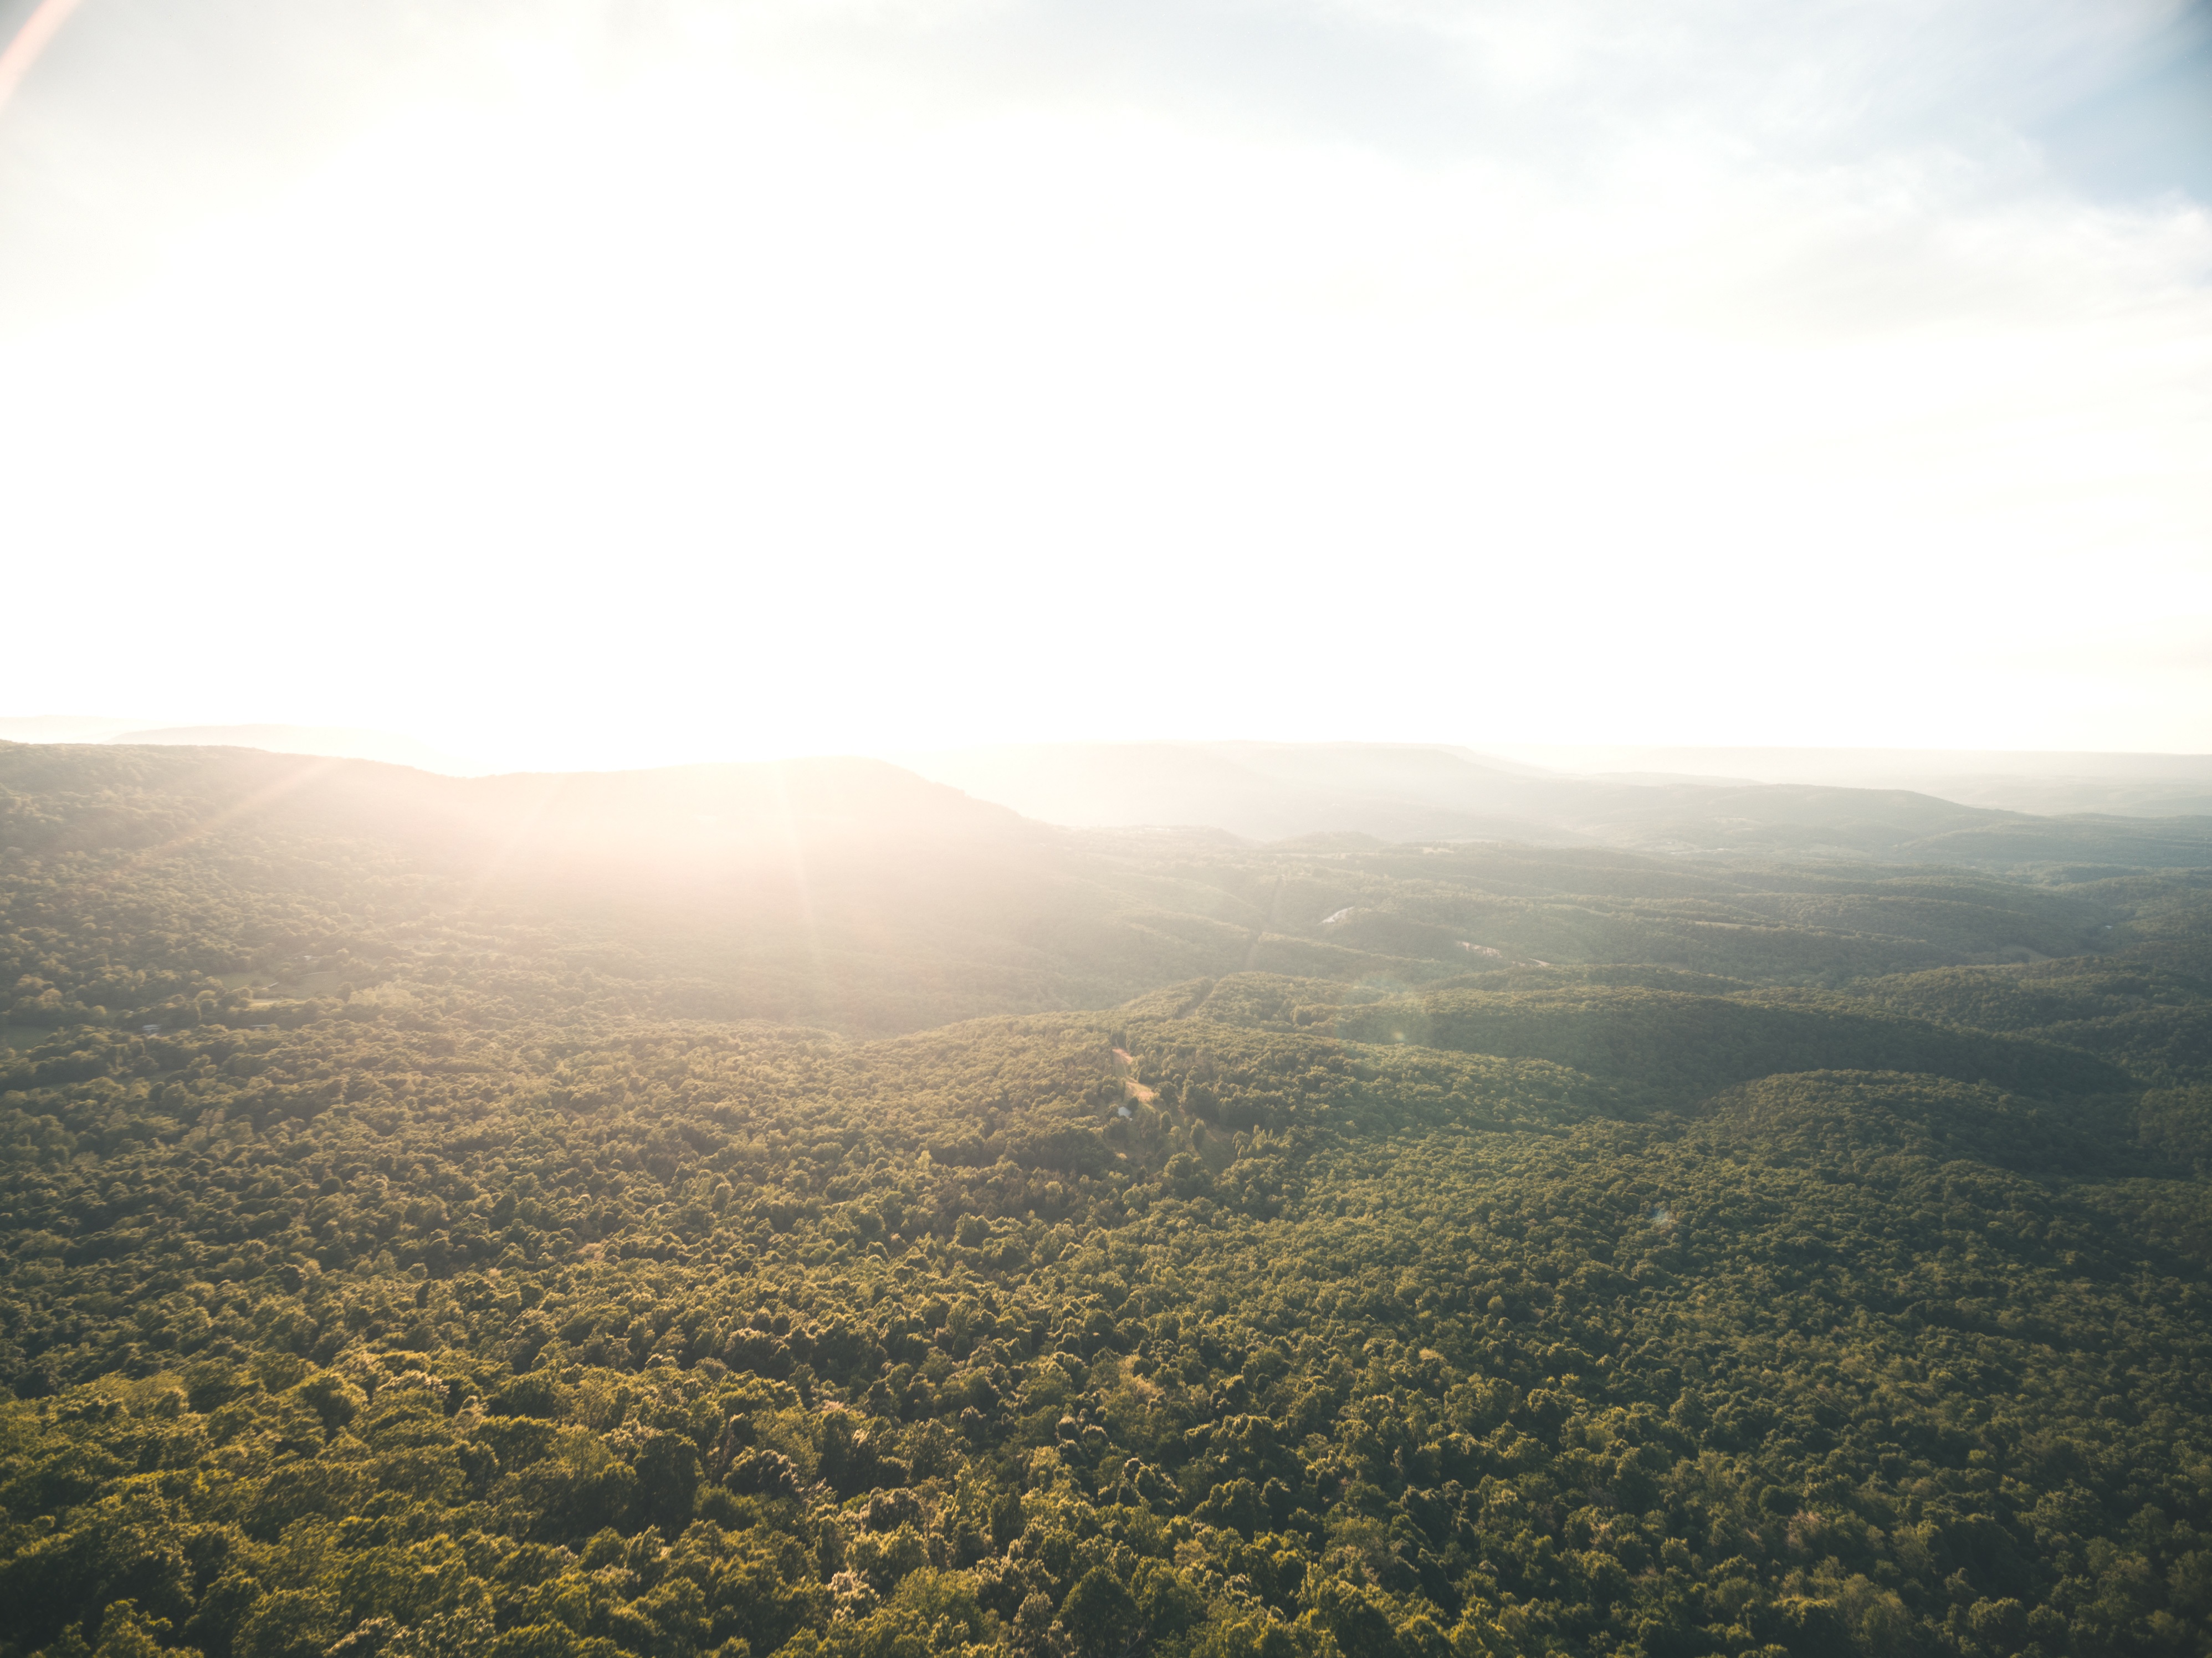
landscape, forest, horizon, mountain, cloud, sky, sun, sunrise, sunset, sunlight, morning, hill, dawn, panorama, haze, plain, plateau, aerial photography, geographical feature, atmospheric phenomenon, atmosphere of earth, mountainous landforms